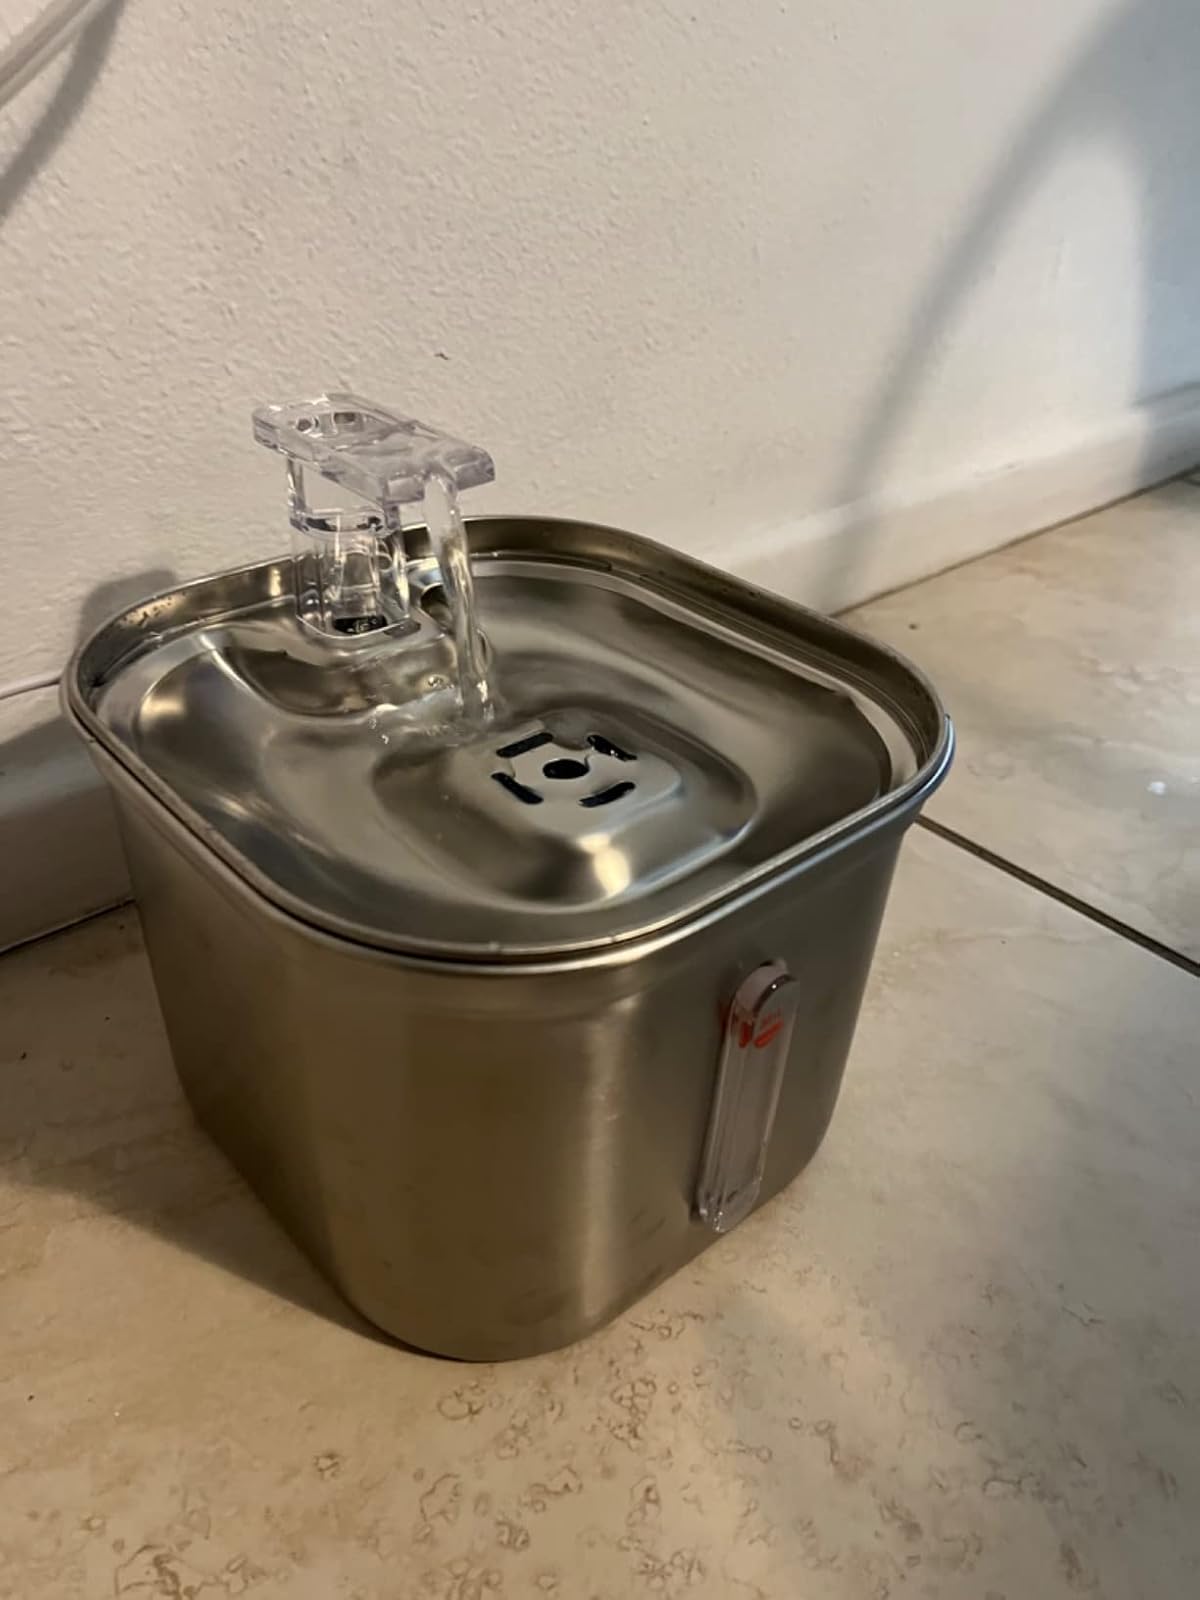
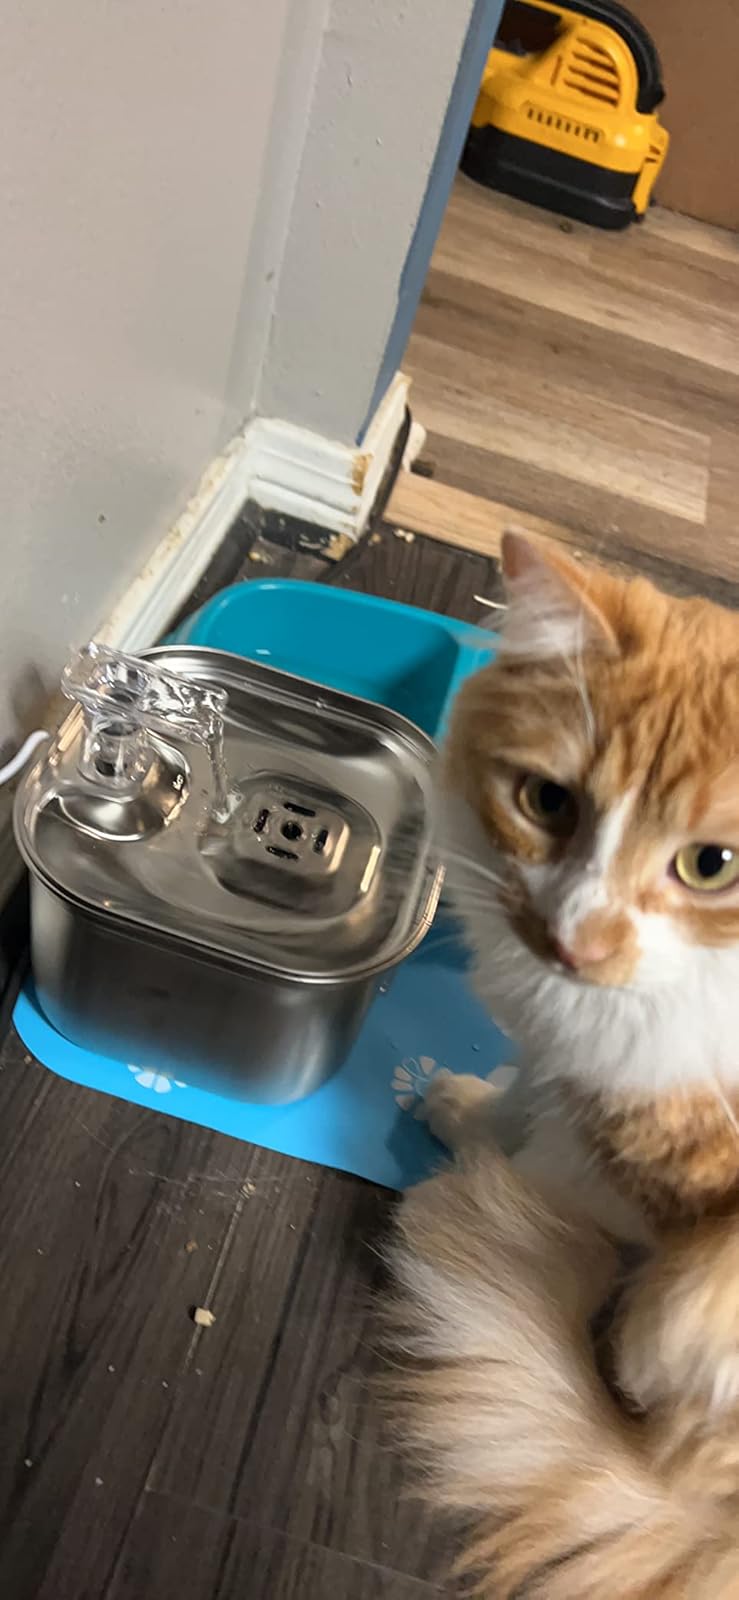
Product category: items_bowl
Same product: yes